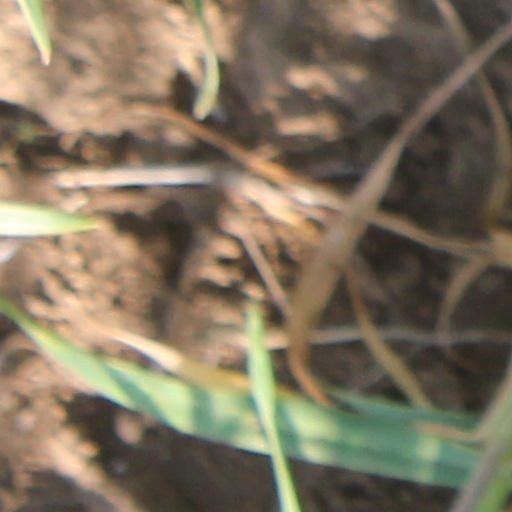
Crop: wheat